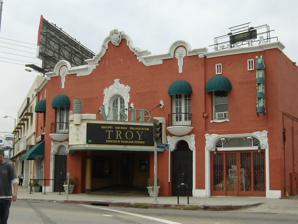
Building: Vista Theatre (Los Angeles)
Country: United States of America
Year built: 1923
Movie theater in Los Angeles Vista Theatre Lou Bard Playhouse Bard’s Hollywood Theatre The Vista The theatre in 2005 Address 4473 Sunset Drive Los Angeles, California Coordinates 34°05′54″N 118°17′13″W / 34.0984°N 118.2869°W / 34.0984; -118.2869 Owner Quentin Tarantino Operator Vista Theater Inc. Type Movie theater Capacity 400 Construction Opened October 9, 1923 Reopened 2023 Architect Lewis Arthur Smith Website www .vistatheaterhollywood .com Vista Theatre , formerly Lou Bard Playhouse and Bard’s Hollywood Theatre , also known as The Vista , is a historic single-screen movie theater in Los Angeles, California , located in Los Feliz on the border with East Hollywood . History Opening of Lou Bard Playhouse, 1923 Vista Theatre opened on October 9, 1923, as a single-screen theater. In addition to screening films, the theater also showed vaudeville acts on stage. Originally known as Lou Bard Playhouse on opening day in 1923, the cinema played the film Tips starring Baby Peggy . The original seating capacity in the auditorium held space for 838 seats. The owners later removed every other row to allow for increased legroom, reducing the number of seats to 400. The Vista is one of the remaining historic structures from the 1920s, when Hollywood was first developed and began attracting residents to its new suburban homes from areas near downtown Los Angeles and East Los Angeles , which, at the time, were middle-class and wealthy areas of Los Angeles. Until its refurbishment by Thomas Theaters in 1980, the theatre showed softcore pornography , then moved to hardcore porn and finally gay porn for 20 years. It also showed gay-oriented non-pornographic films, including the local premiere of The Times of Harvey Milk (1984). The theater is a local landmark. It was renovated to play new release movies, and retains its historic architecture. The theater's forecourt features cement handprints and footprints of notable film figures. The Vista has drawn many famous actors and directors to attend, host, or sometimes surprise audiences at screenings of their films there. Anne Hathaway , Taika Waititi , Lupita Nyong'o , John Cho , Zoë Kravitz , Chris Hemsworth , and Tessa Thompson have attended screenings of their films at the Vista since 2018. In July 2021, director Quentin Tarantino revealed that he had purchased the theater. The Vista is officially reopened on November 17, 2023. Shortly afterward, the theater began operating a cafe (Pam's Coffy, named for Pam Grier ) and a micro-cinema (the Video Archives Cinema Club, named for Video Archives ), and offering beer and wine. In popular culture The "Walls of Babylon" scenes from D. W. Griffith 's film Intolerance (1916) were filmed on the site before the theater was constructed, and the completed theater first appeared in the film The Crooked Web (1955). The theater was a shooting location in 1980 for Charlie's Angels (season 4, episode 16).  In 1989, the theater appeared in Christopher Guest 's comedy, The Big Picture , where it was showing the incongruent double-feature of Tess and Hardly Working . The theater later appeared in the film True Romance (1993), as the place where Clarence and Alabama first meet. . The Vista Theatre is featured as a location (exterior and interior) for the music video of Violent Femmes ’ 1983 song " Blister in the Sun " when it was included in the soundtrack of the 1997 film Grosse Pointe Blank . The Vista also appears in the made-for-television film Return to the Batcave: The Misadventures of Adam and Burt (2003). The Vista is pictured on the cover of Suicidal Tendencies ' album Lights...Camera...Revolution! (1990). It also appears in the nighttime portions of the music video for Pharrell Williams 's 2013 song " Happy ". On December 15, 2021, the Vista appeared in a new official music video for George Harrison 's 1970 song " My Sweet Lord ", directed by Lance Bangs and created as part of the ongoing 50th anniversary campaign for Harrison's album All Things Must Pass (1970). References